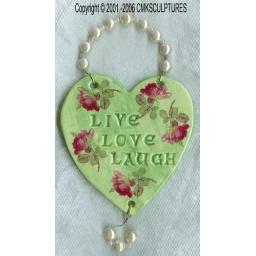
Clay plaques I made and fired in kiln added glass pearl beads and roses. LIVE LOVE LAUGH pink rosebuds